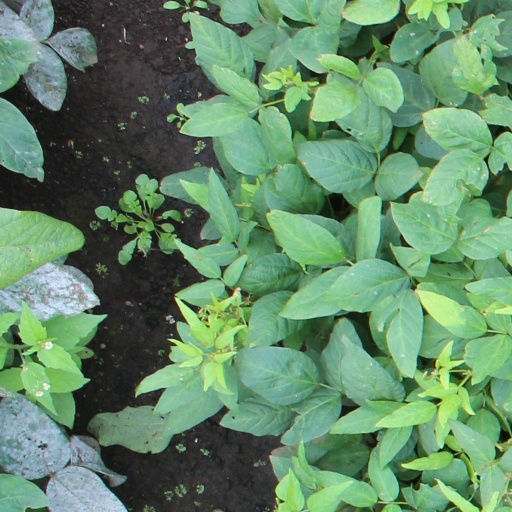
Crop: soybean